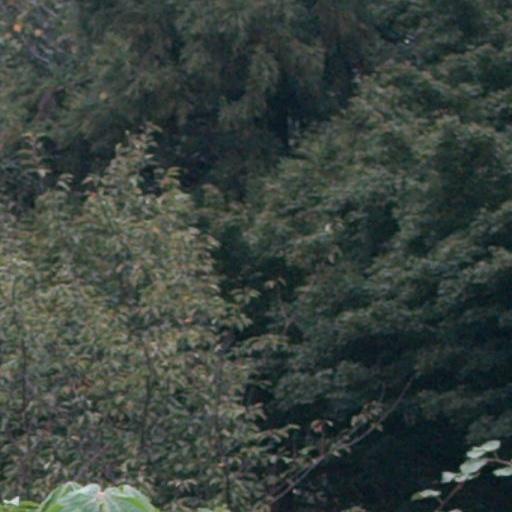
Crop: cassava